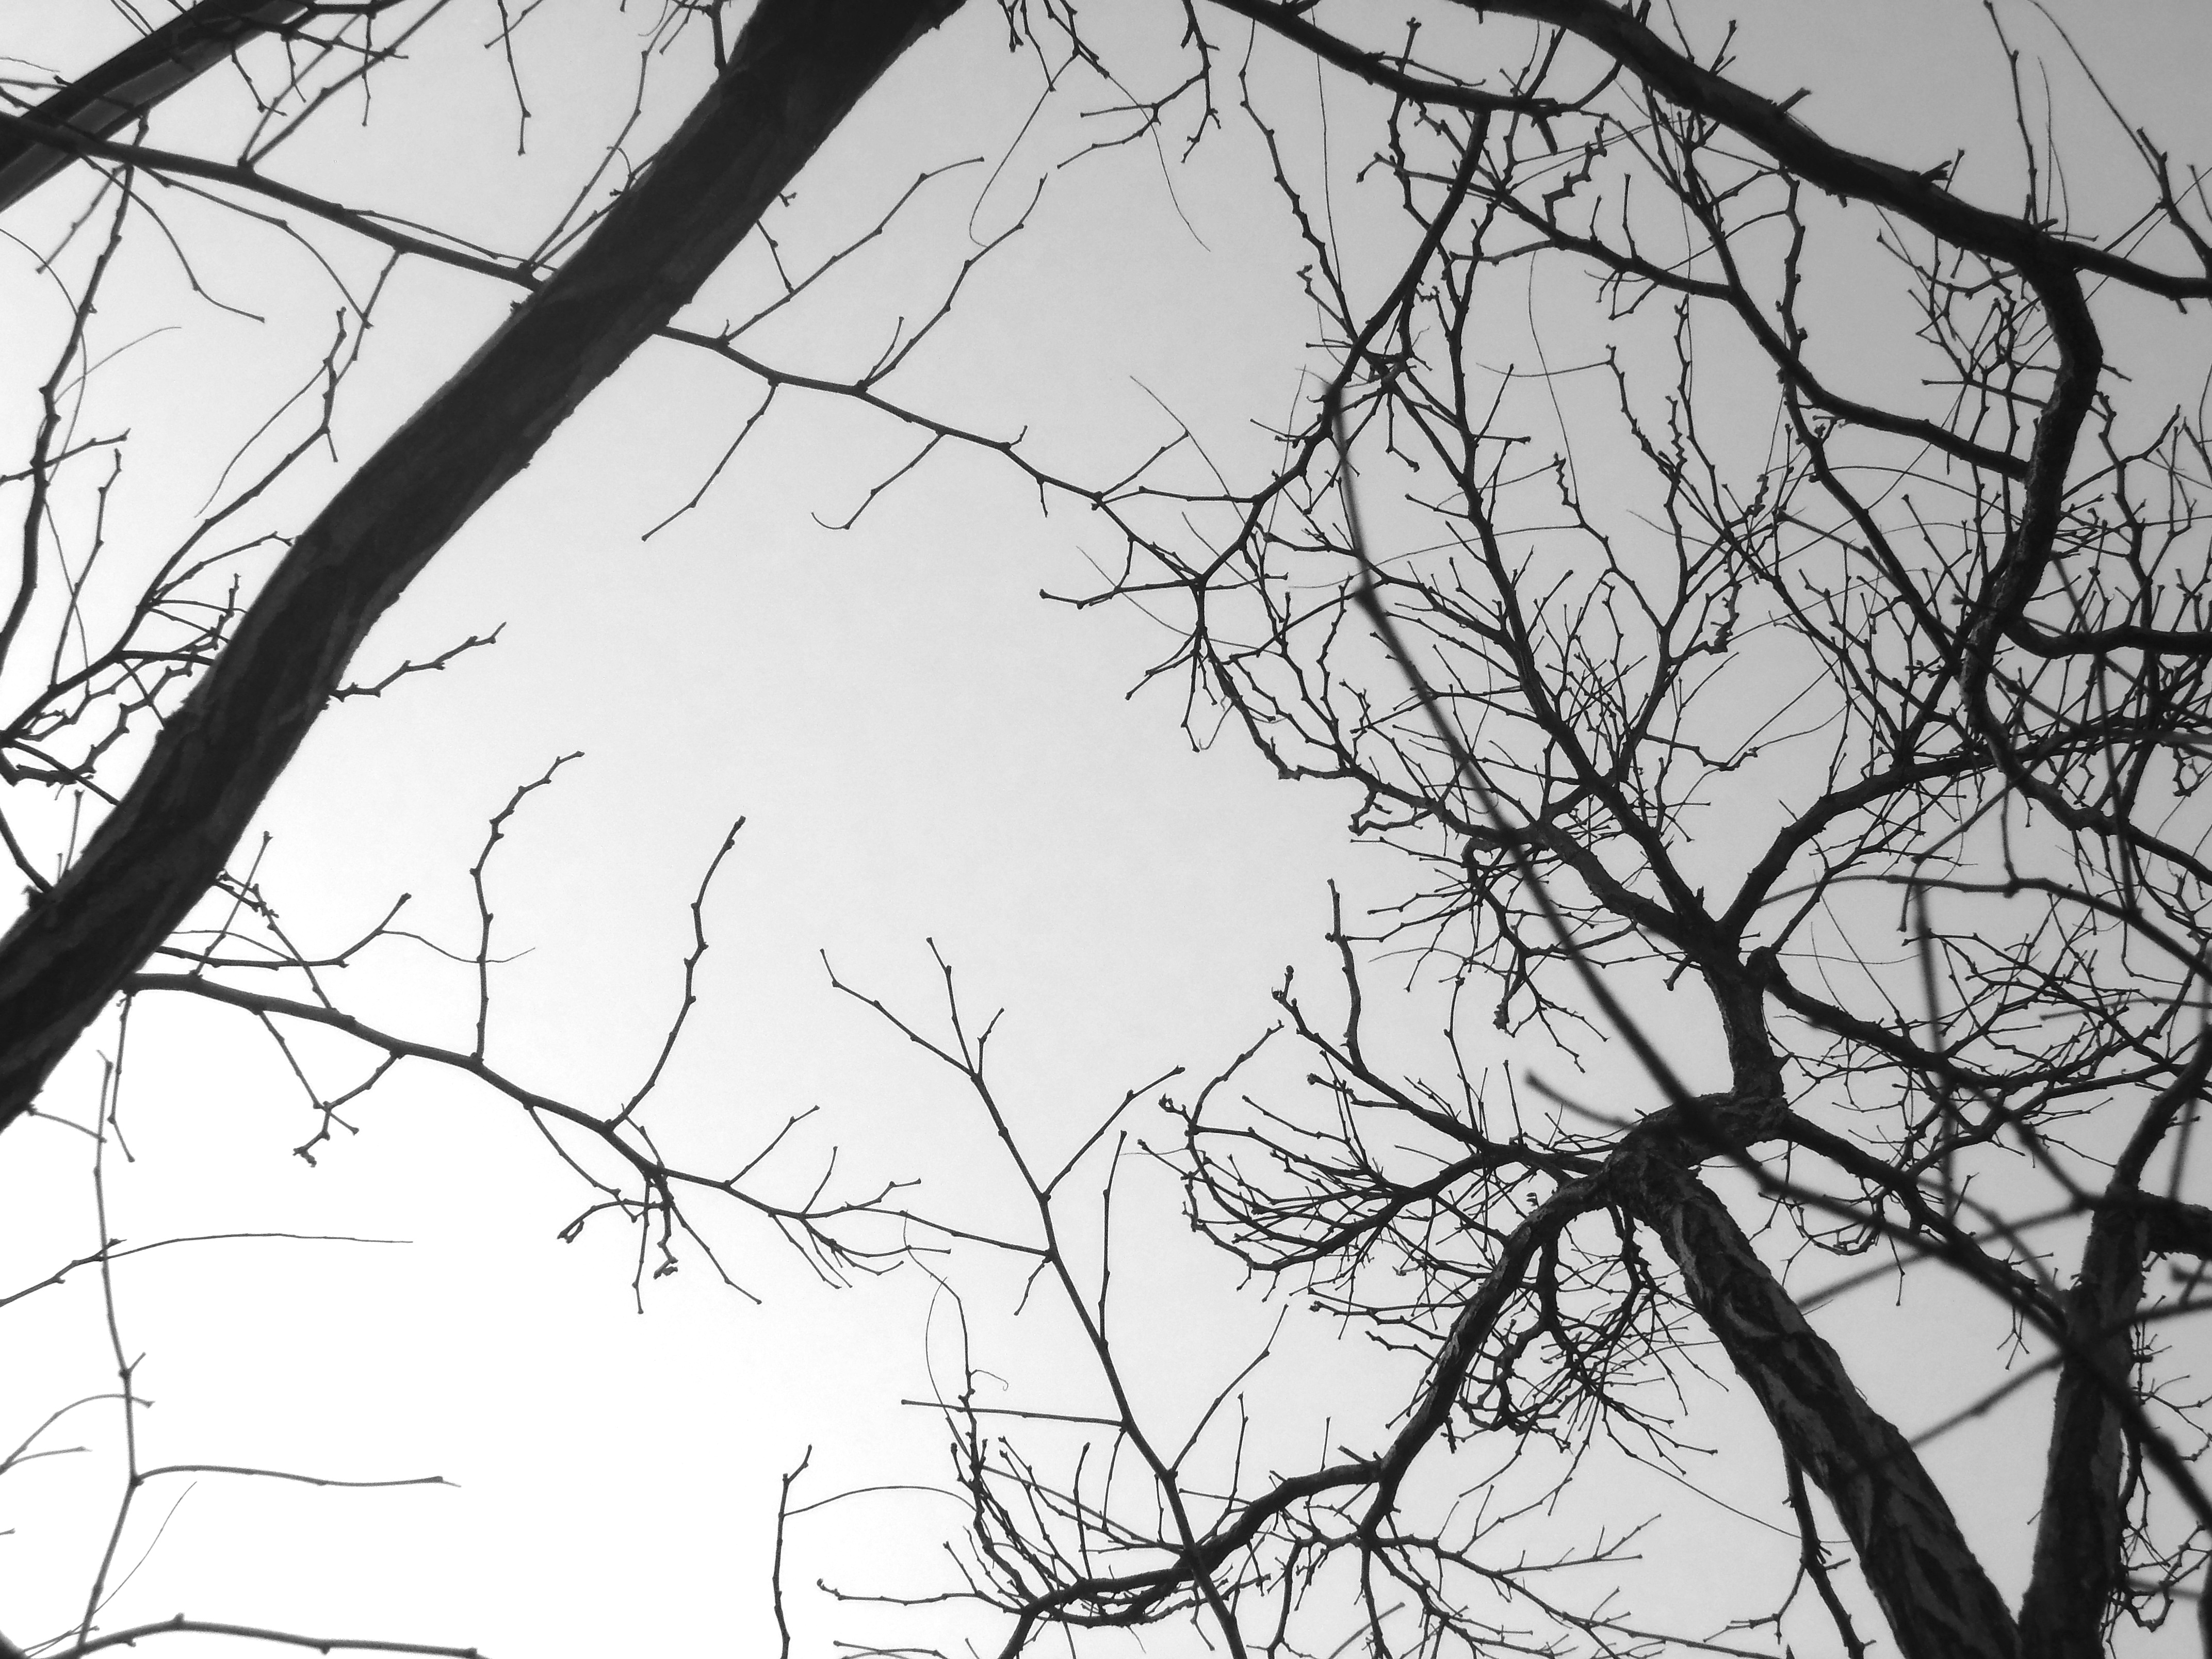
tree, branch, black and white, monochrome, twig, drawing, monochrome photography, woody plant